Garage door

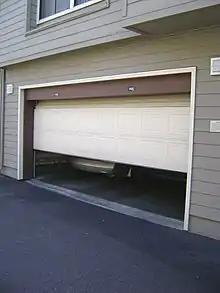
Sectional garage door

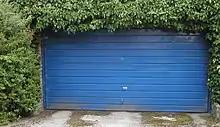
Up-and-over garage door

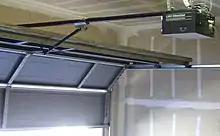
An electric garage door opener operates on the center track

A garage door is a large door to allow access to a garage that opens either manually or by an electric motor (a garage door opener). Garage doors are frequently large enough to accommodate automobiles and other vehicles. The operating mechanism is usually spring-loaded or counterbalanced to offset the door's weight and reduce the human or motor effort required to operate the door. Less commonly, some garage doors slide or swing horizontally. Doors are made of wood, metal, or fiberglass, and may be insulated to prevent heat loss.